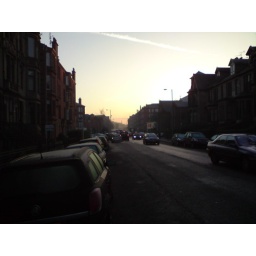
With Glasgow university tower in the distance. Took this while waiting for car to defrost...